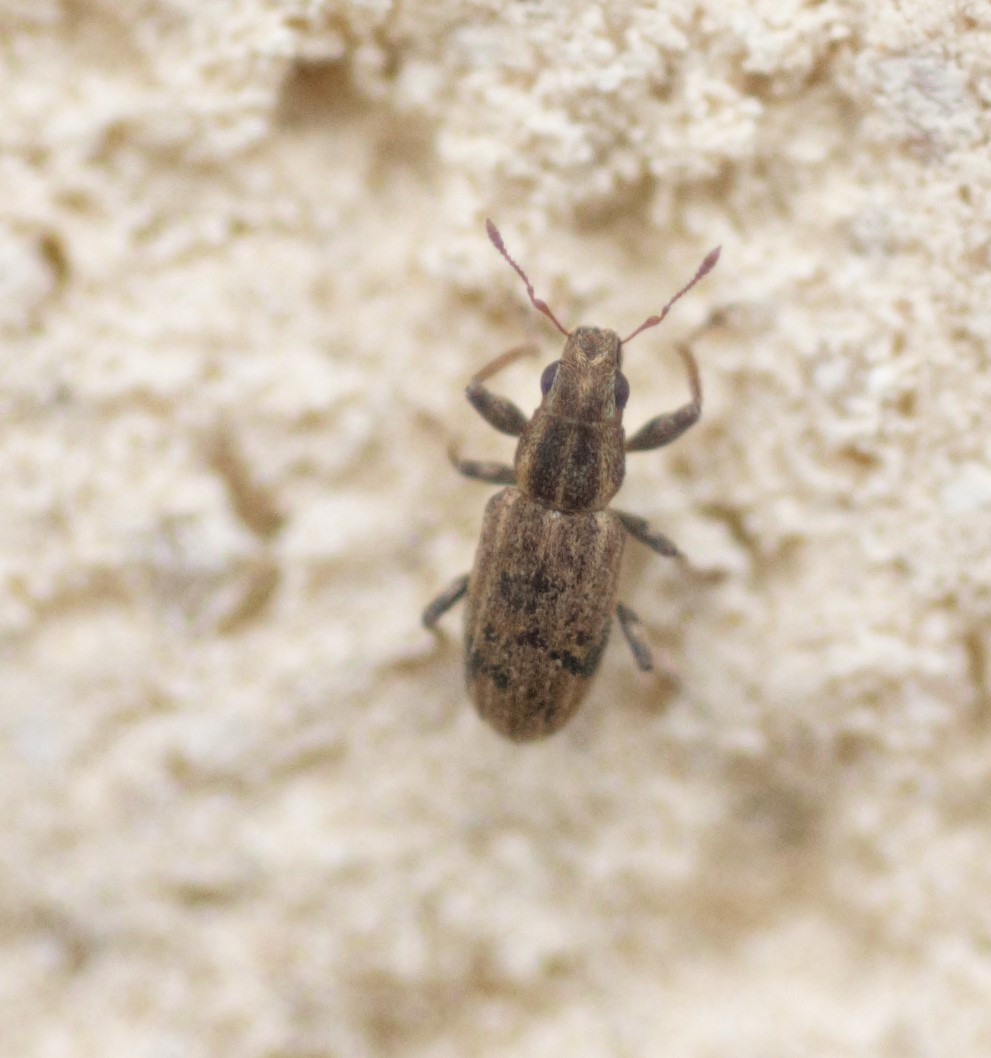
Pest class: pea_leaf_weevil